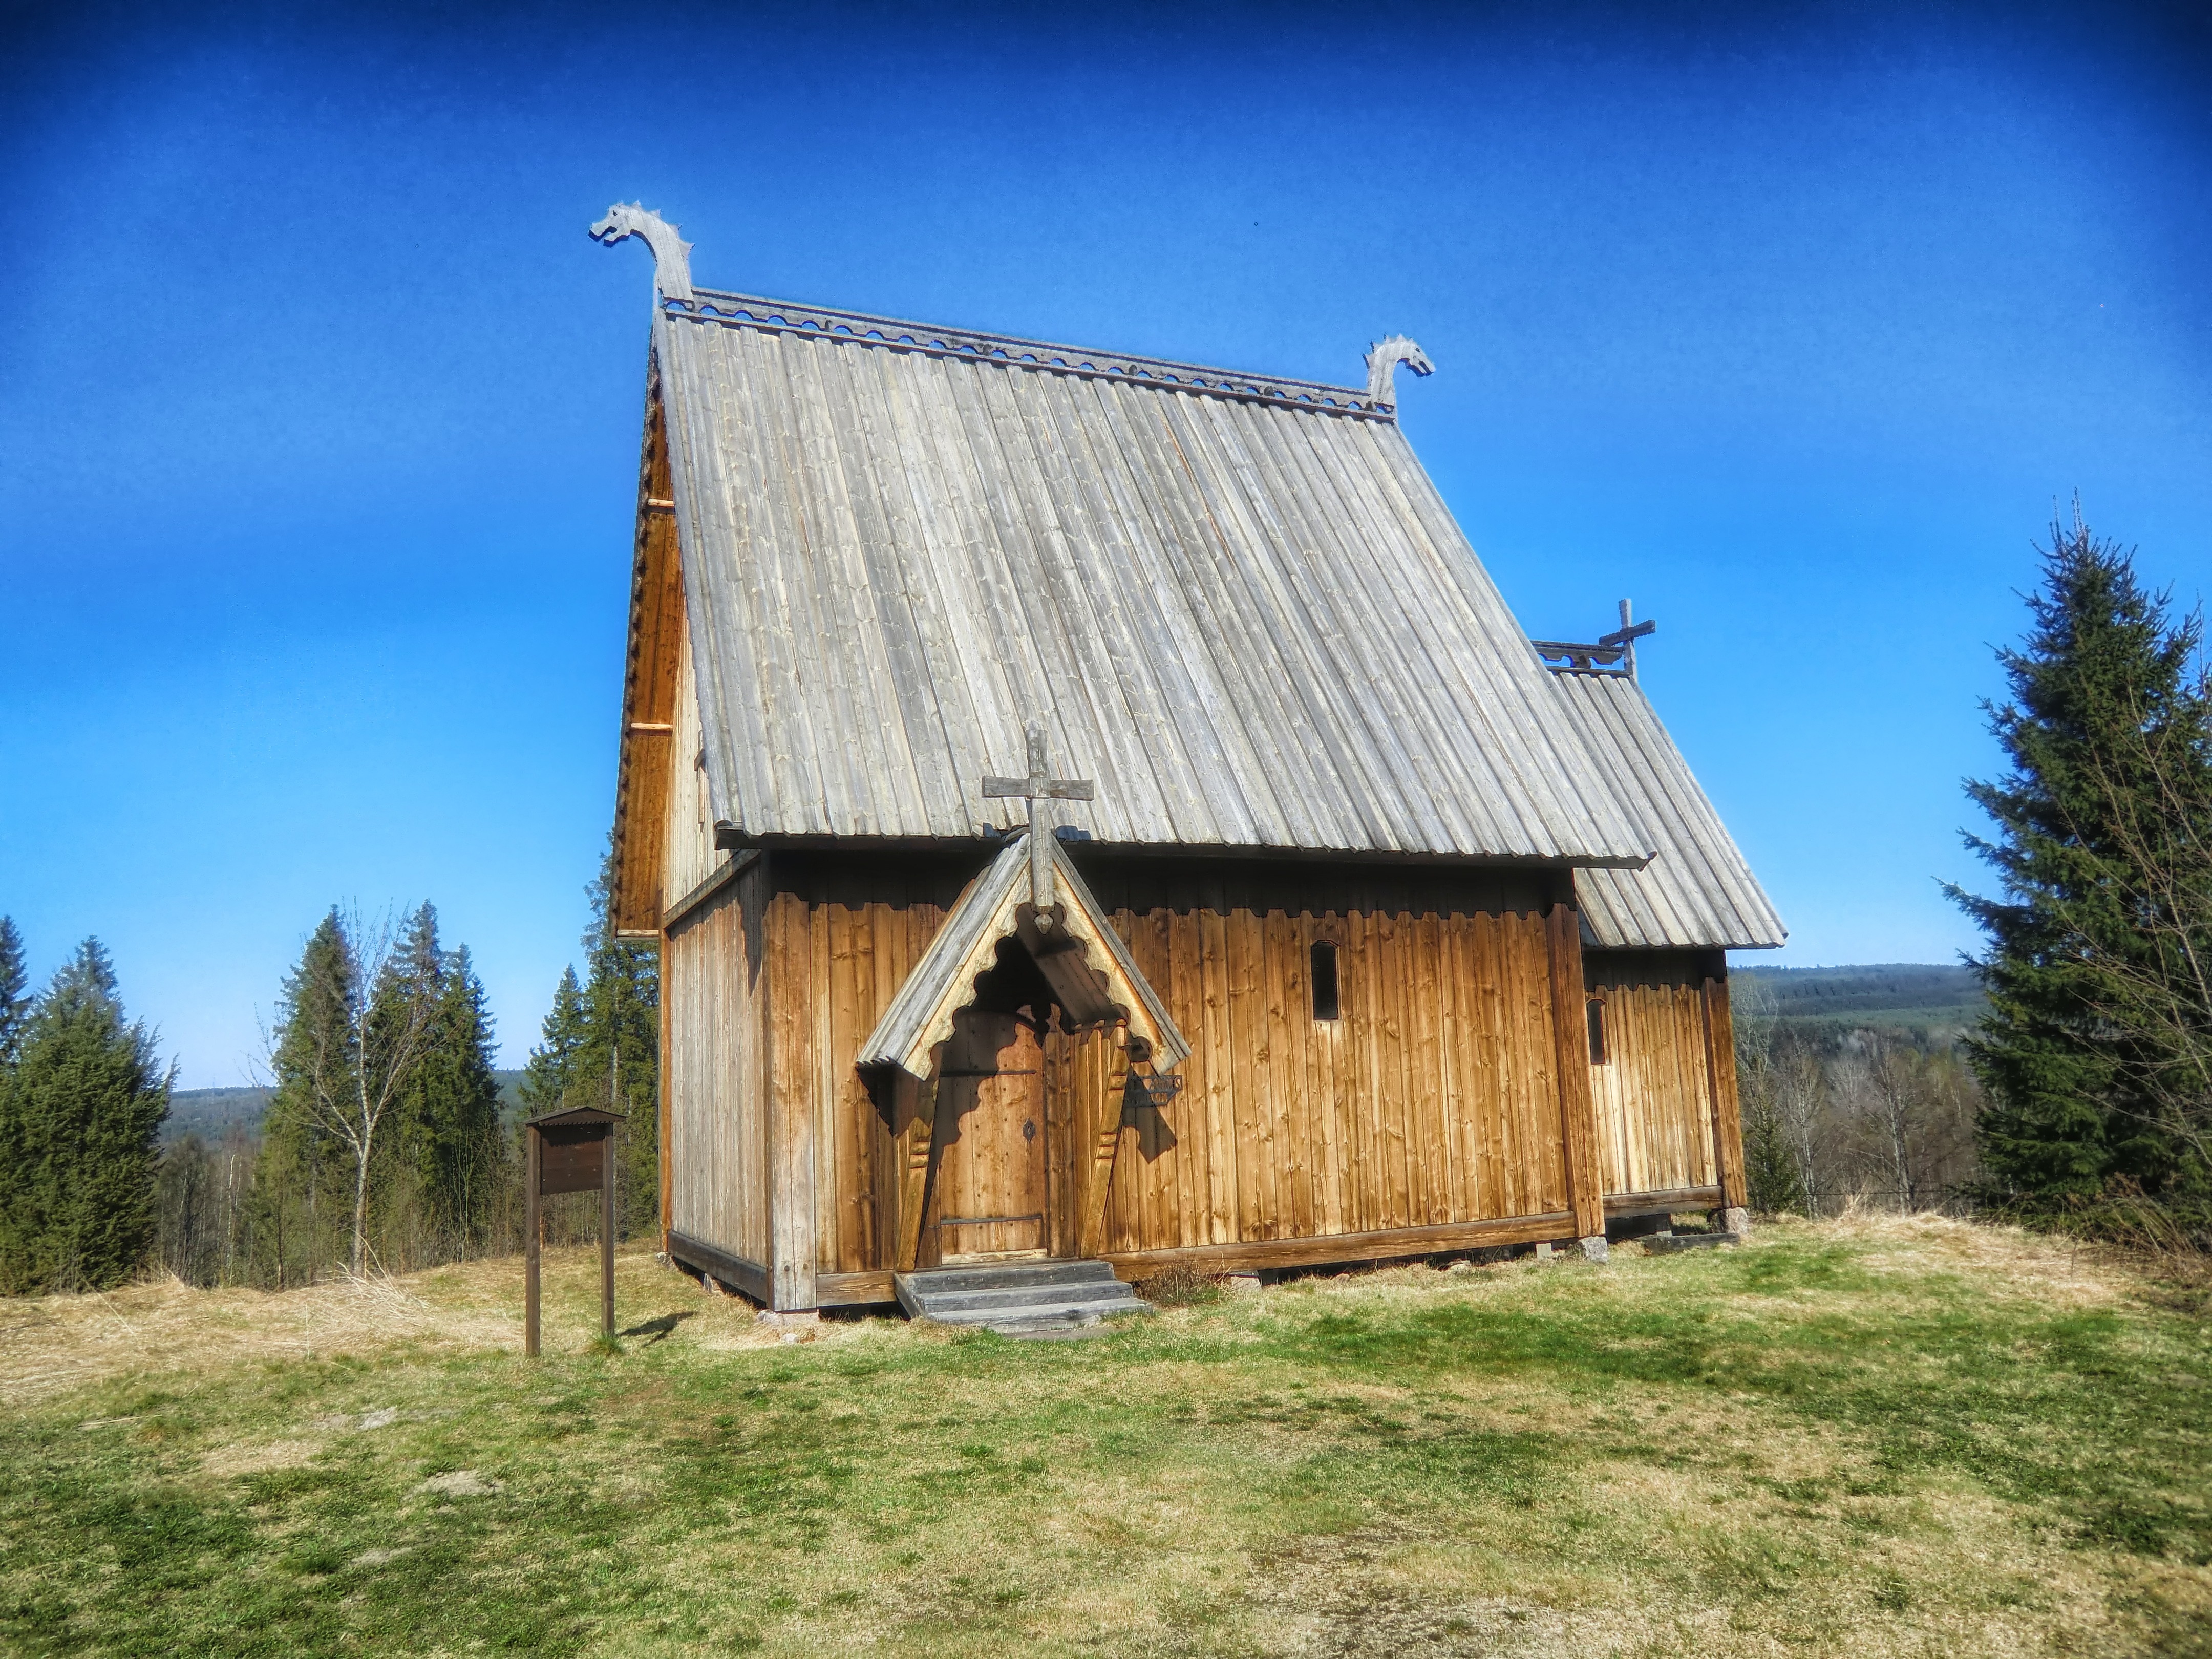
nature, sky, wood, countryside, house, building, barn, country, shed, hut, shack, rural, cottage, facade, property, church, chapel, trees, hdr, sweden, wooden, log cabin, rural area